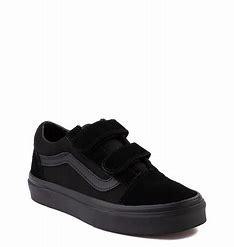
Brand: Vans
Model: Old Skool V